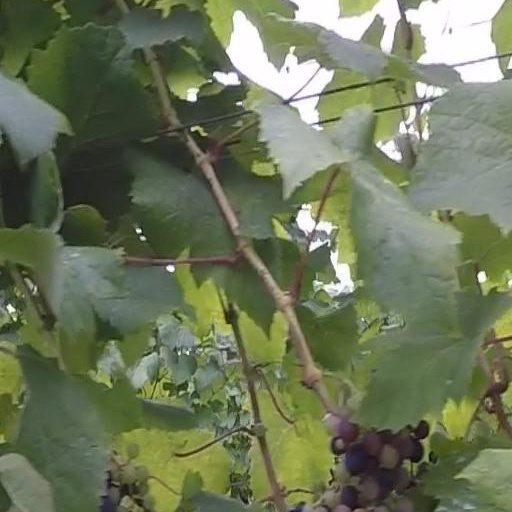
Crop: grape